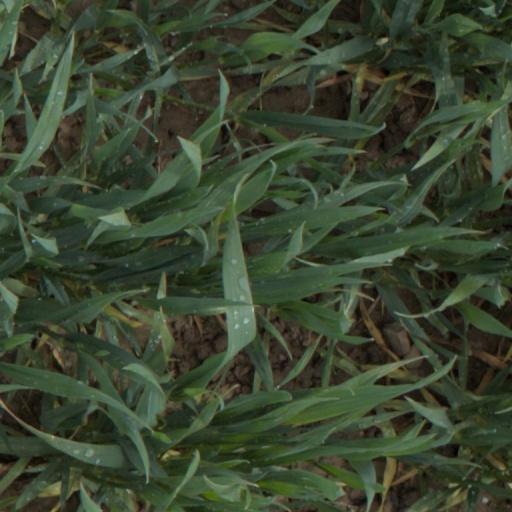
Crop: wheat